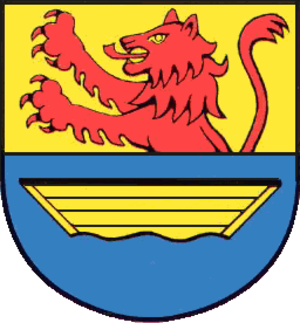
Schnakenbek
Coat of arms of Schnakenbek
Schnakenbek er en kommune i det nordlige Tyskland, beliggende i Amt Lütau i den sydøstlige del af Kreis Herzogtum Lauenburg. Kreis Herzogtum Lauenburg ligger i delstaten Slesvig-Holsten.